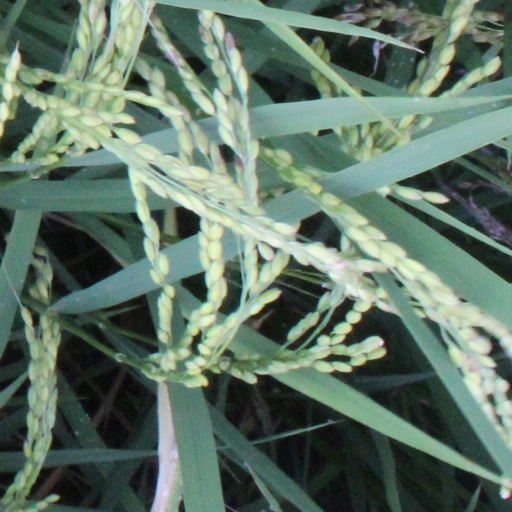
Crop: rice